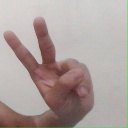
अक्षर: ऐ